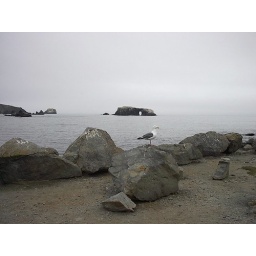
I like that rock out in the water